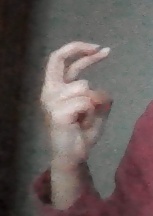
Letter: zay